Richard Carapaz

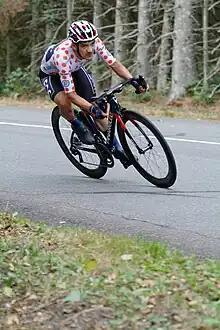
Carapaz wearing the polka dot jersey at the 2020 Tour de France

Carapaz joined at the beginning of the 2020 season on a three-year deal. His first win for the team came on 7 August, on the third stage of the Tour de Pologne: on the uphill drag to the finish, Carapaz made an attack in the final kilometre and held off the peloton. In the Tour de France, he came second in both stages 16 and 18. On the latter stage, he finished alongside teammate Michał Kwiatkowski, who won the stage, while Carapaz took the lead in the mountains classification from Tadej Pogačar. However, two days later, Pogačar retook the lead, and also won the stage and moved into the overall race lead; Carapaz ultimately finished second in the mountains classification.